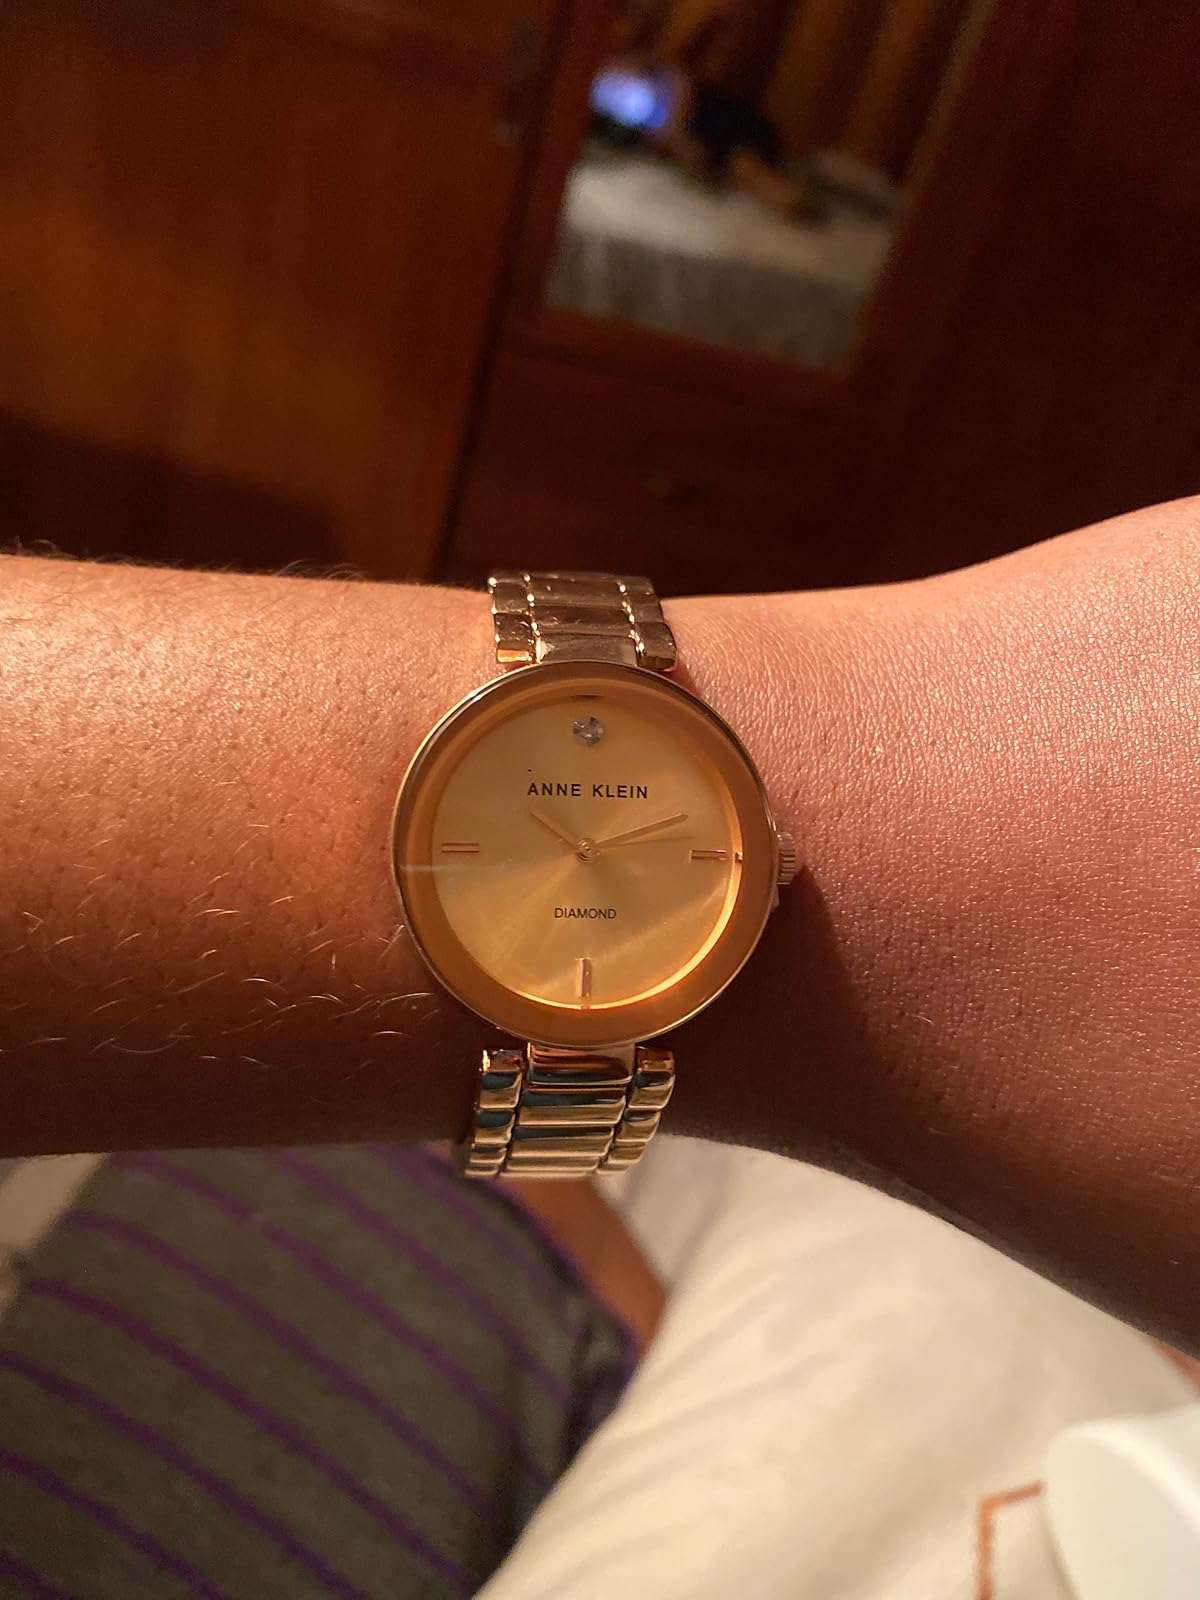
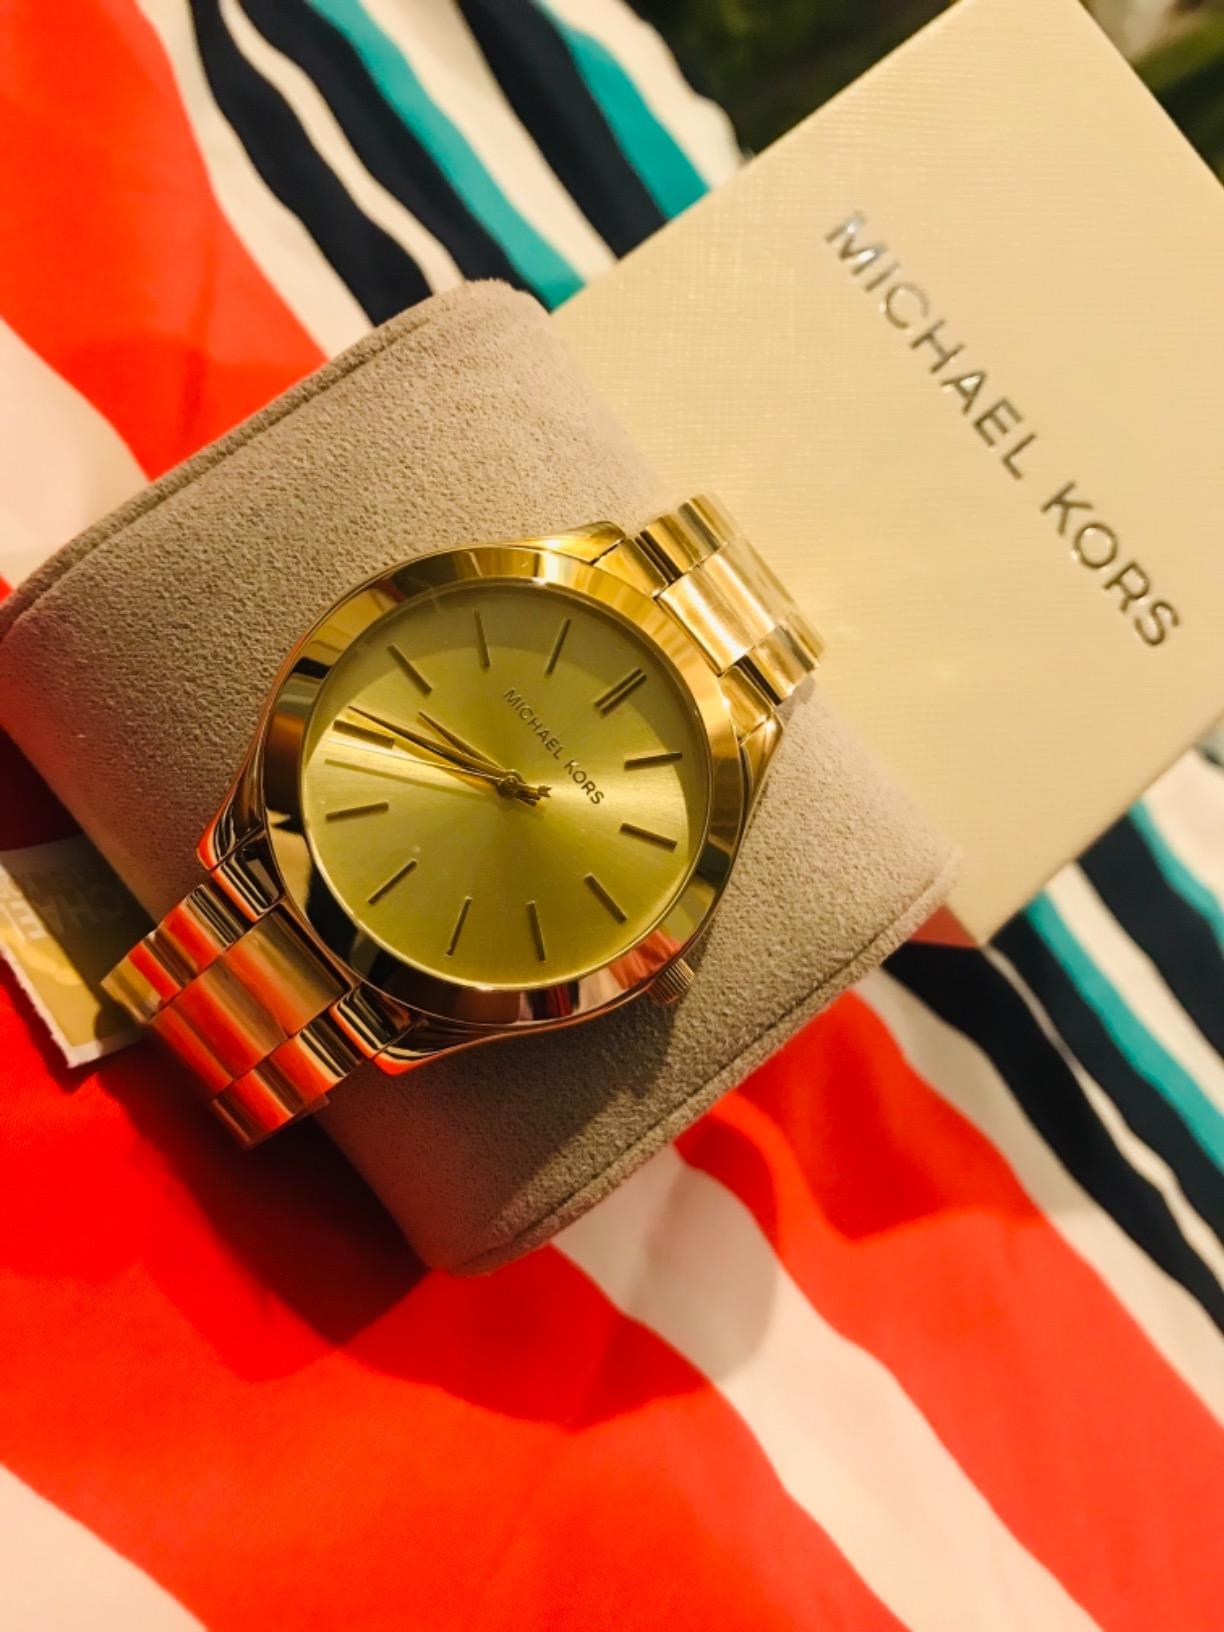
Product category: accessories_watch
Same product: no